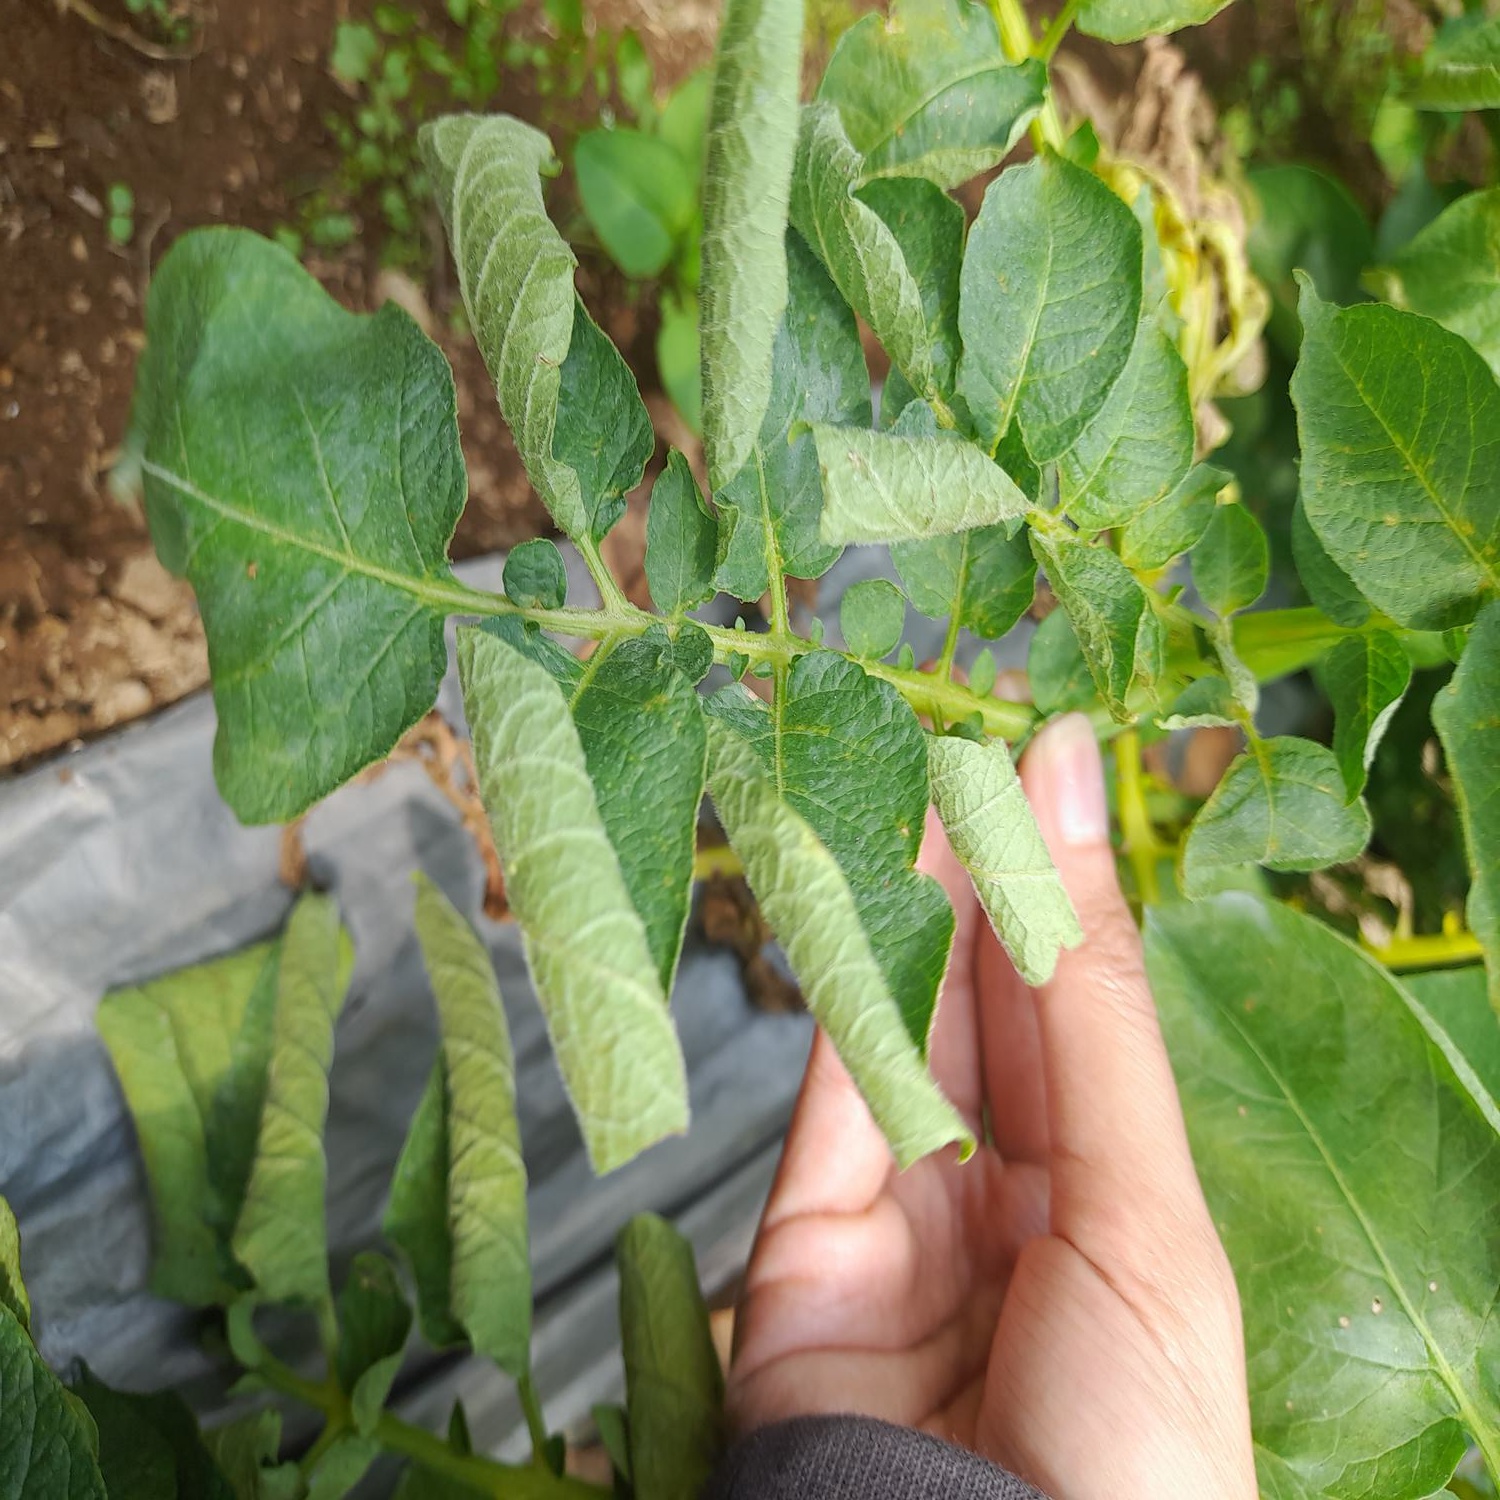
Etiqueta: Pudricion_Parda